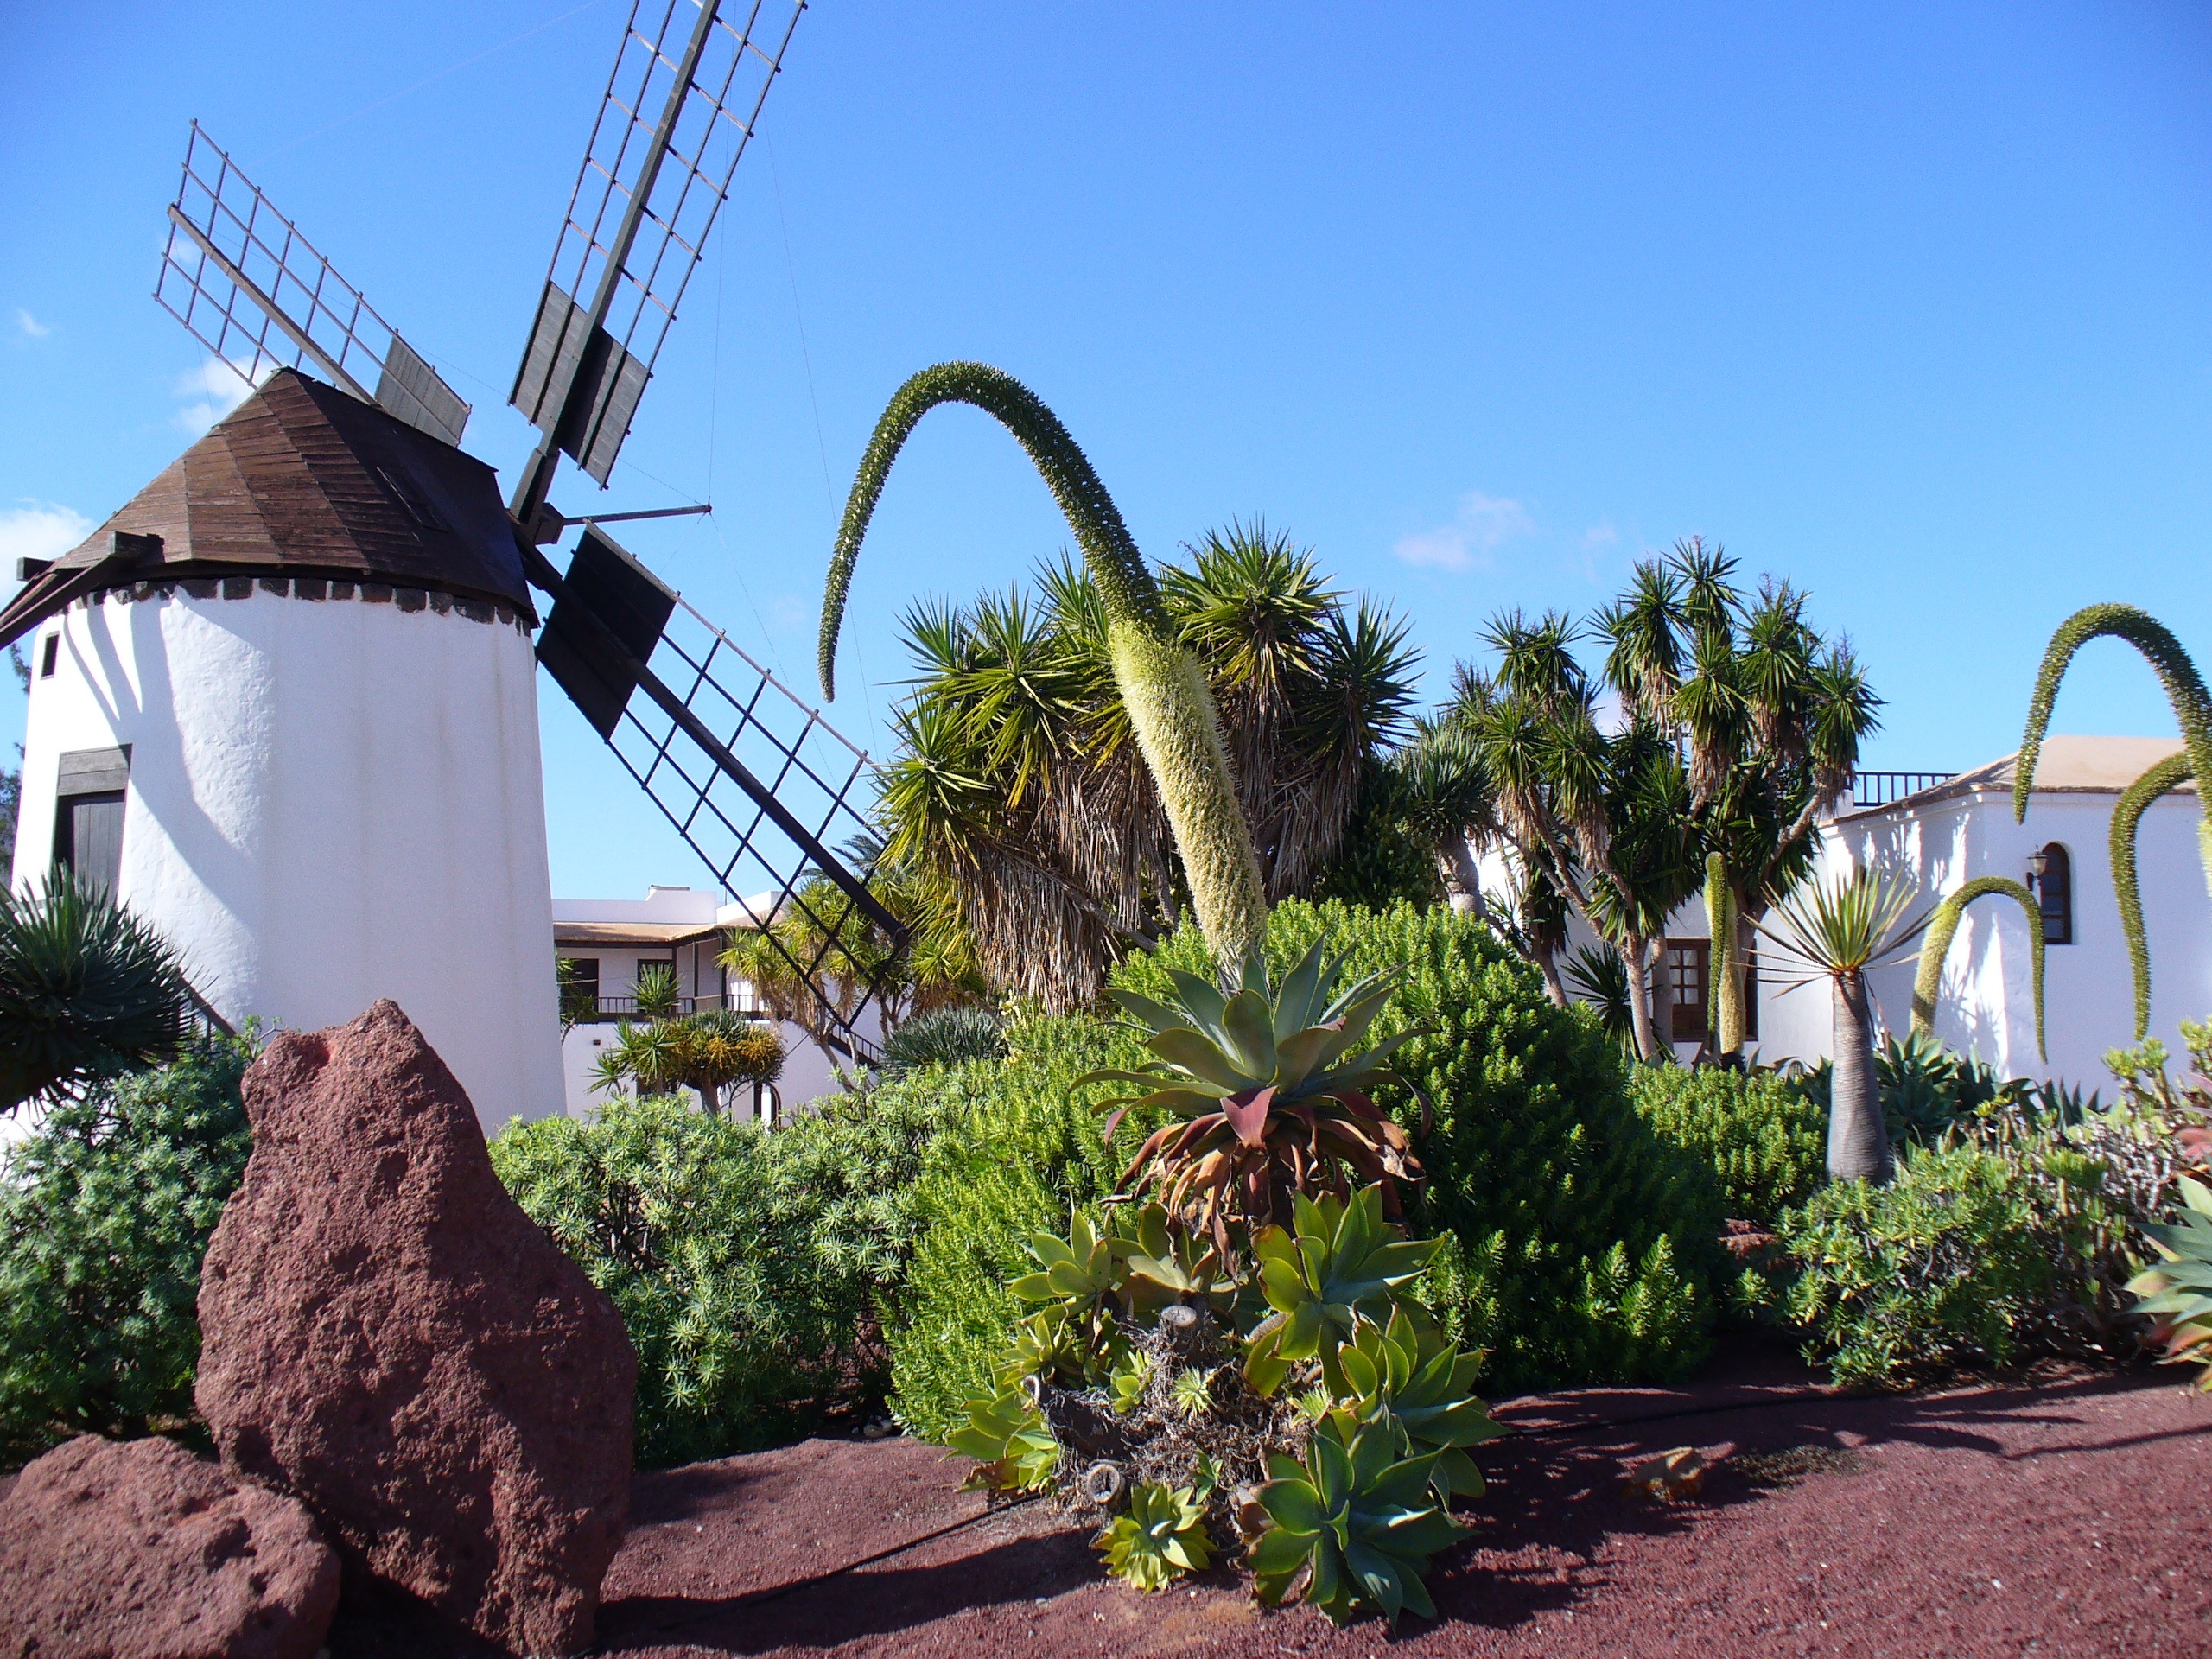
flower, garden, resort, estate, historically, balearic islands, arecales, windmill blades